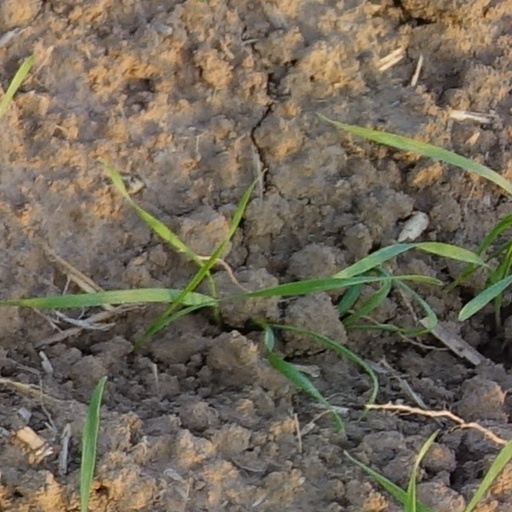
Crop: wheat